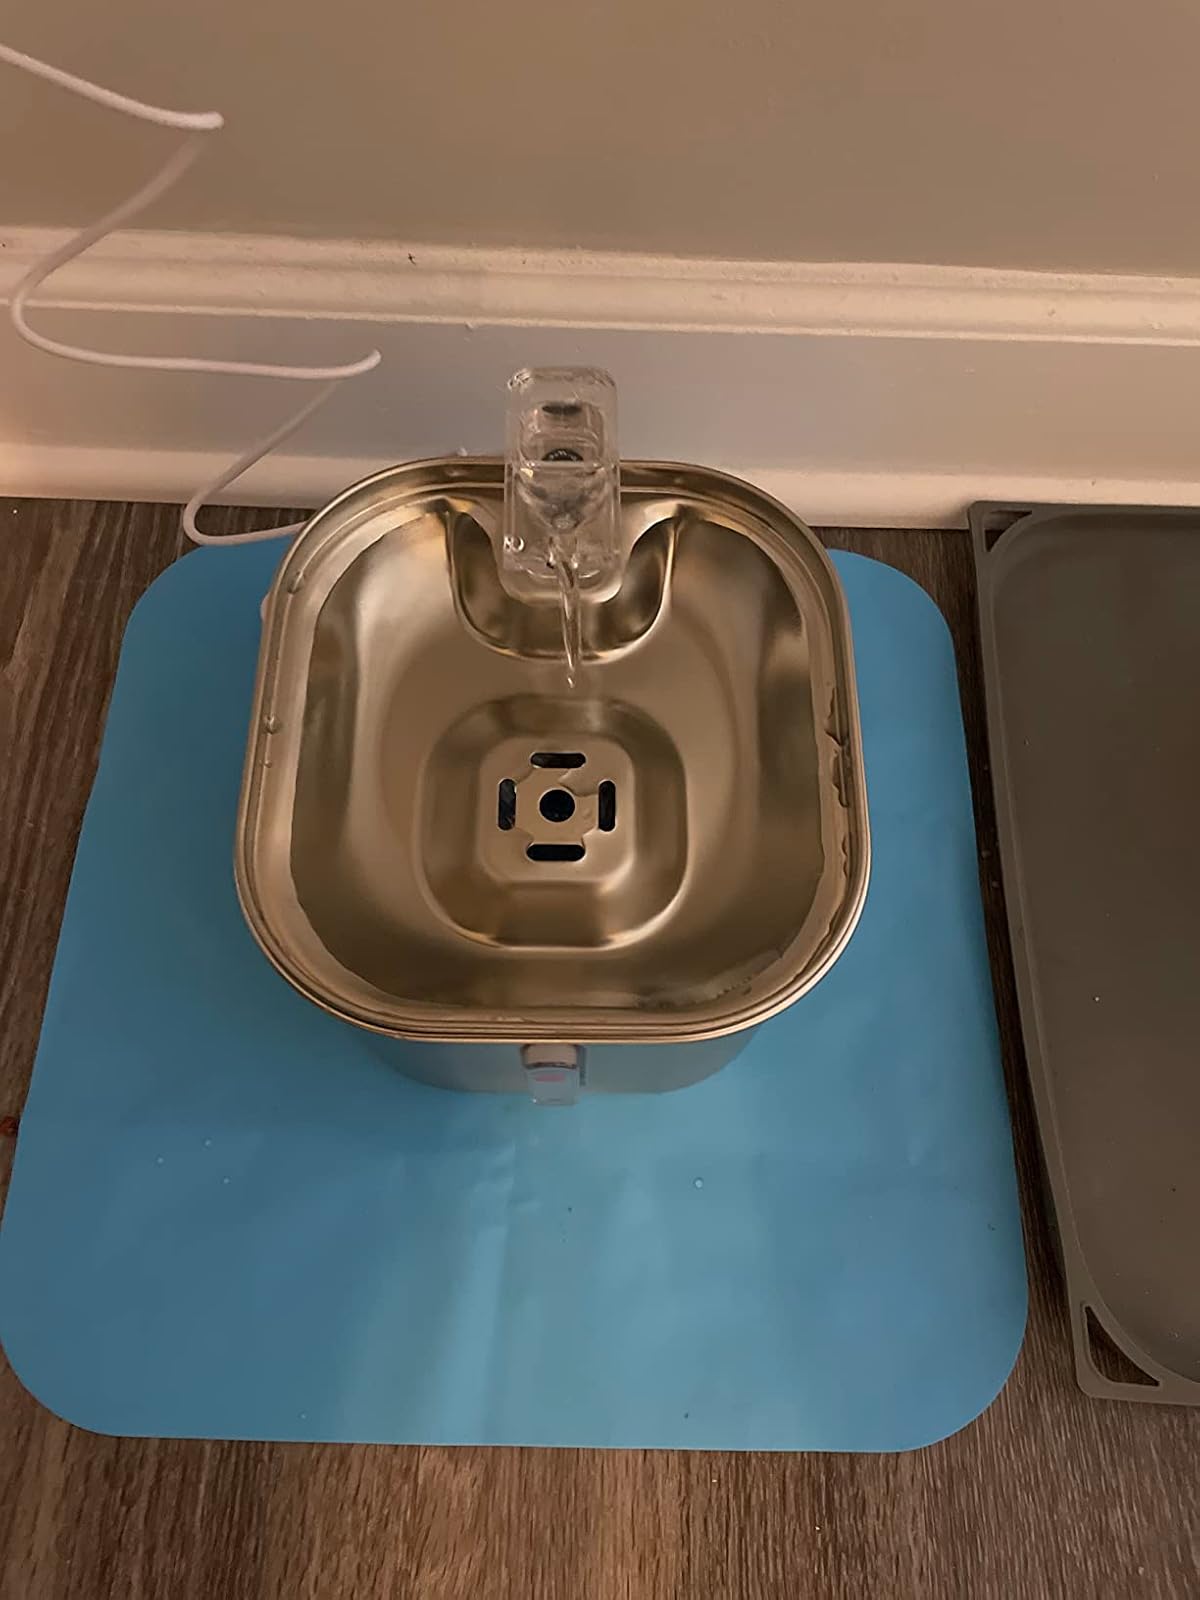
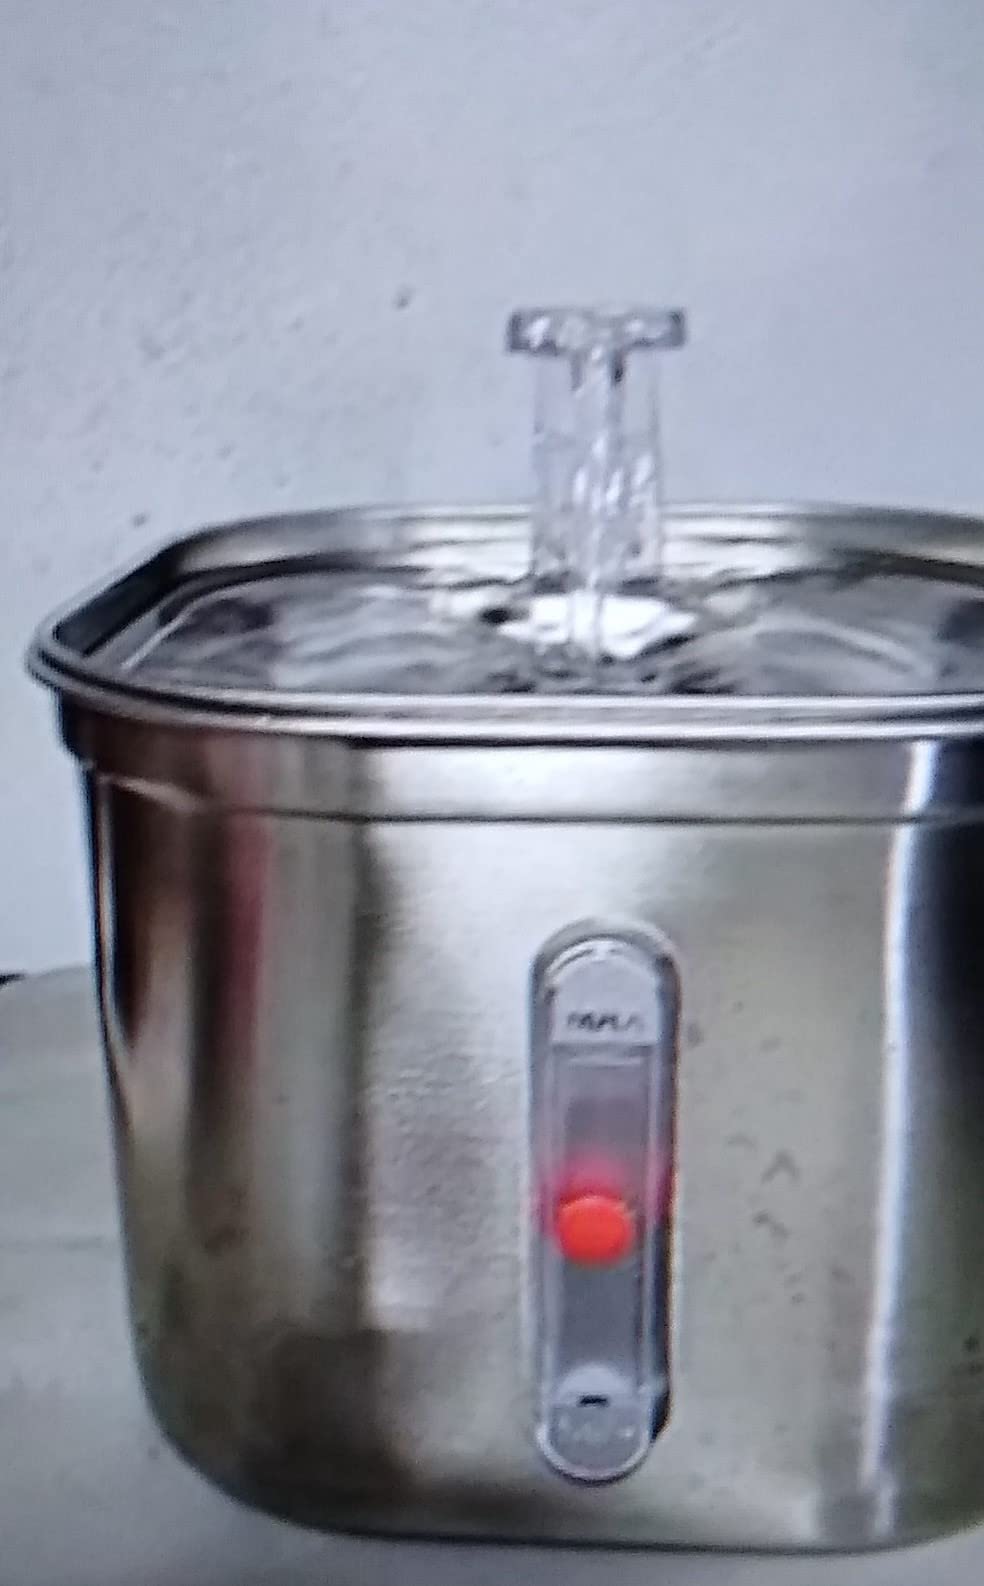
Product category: items_bowl
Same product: yes